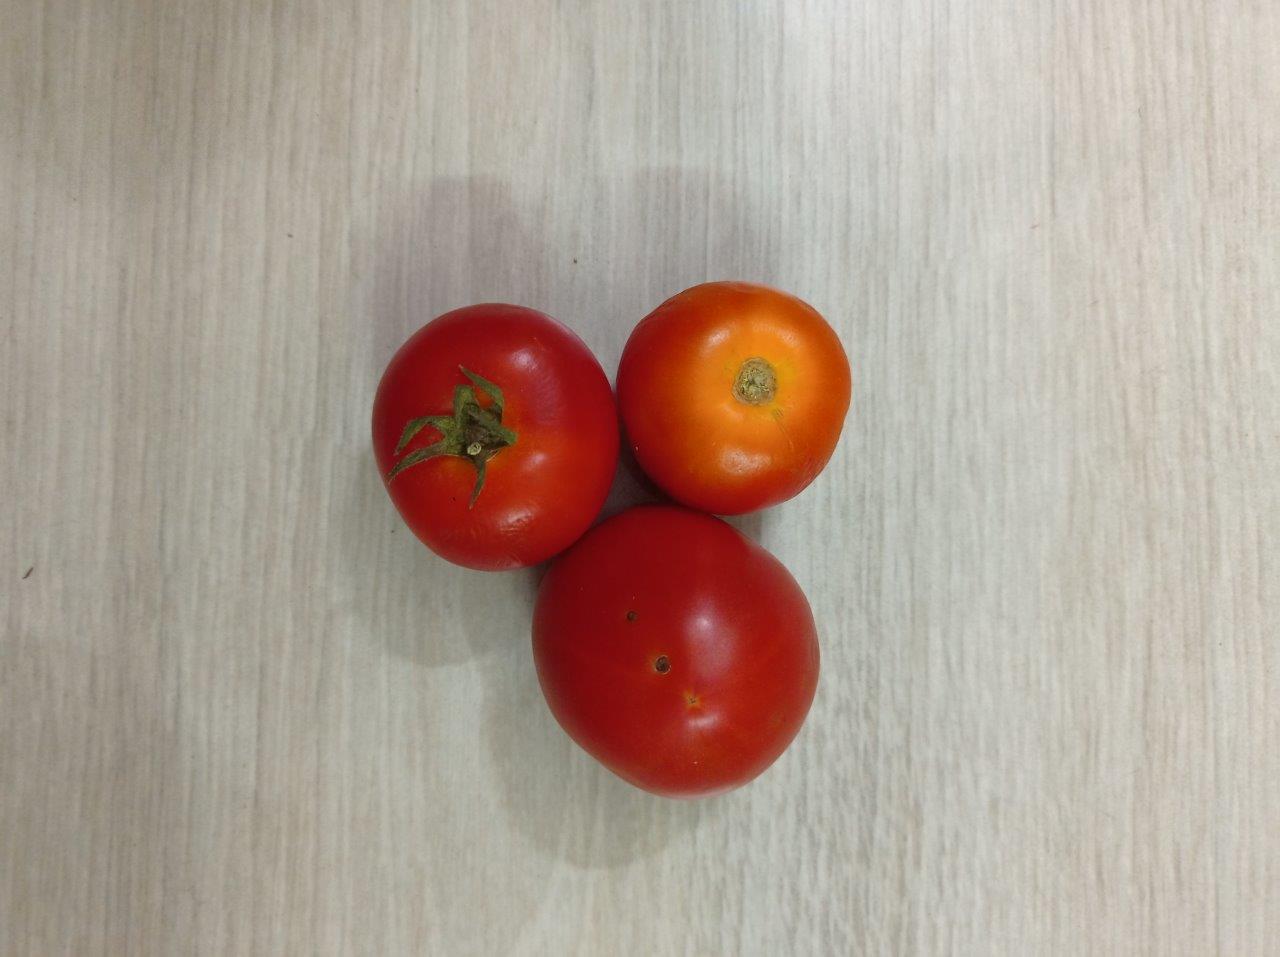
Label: Fresh